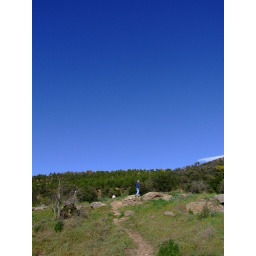
Blue sky over french coast